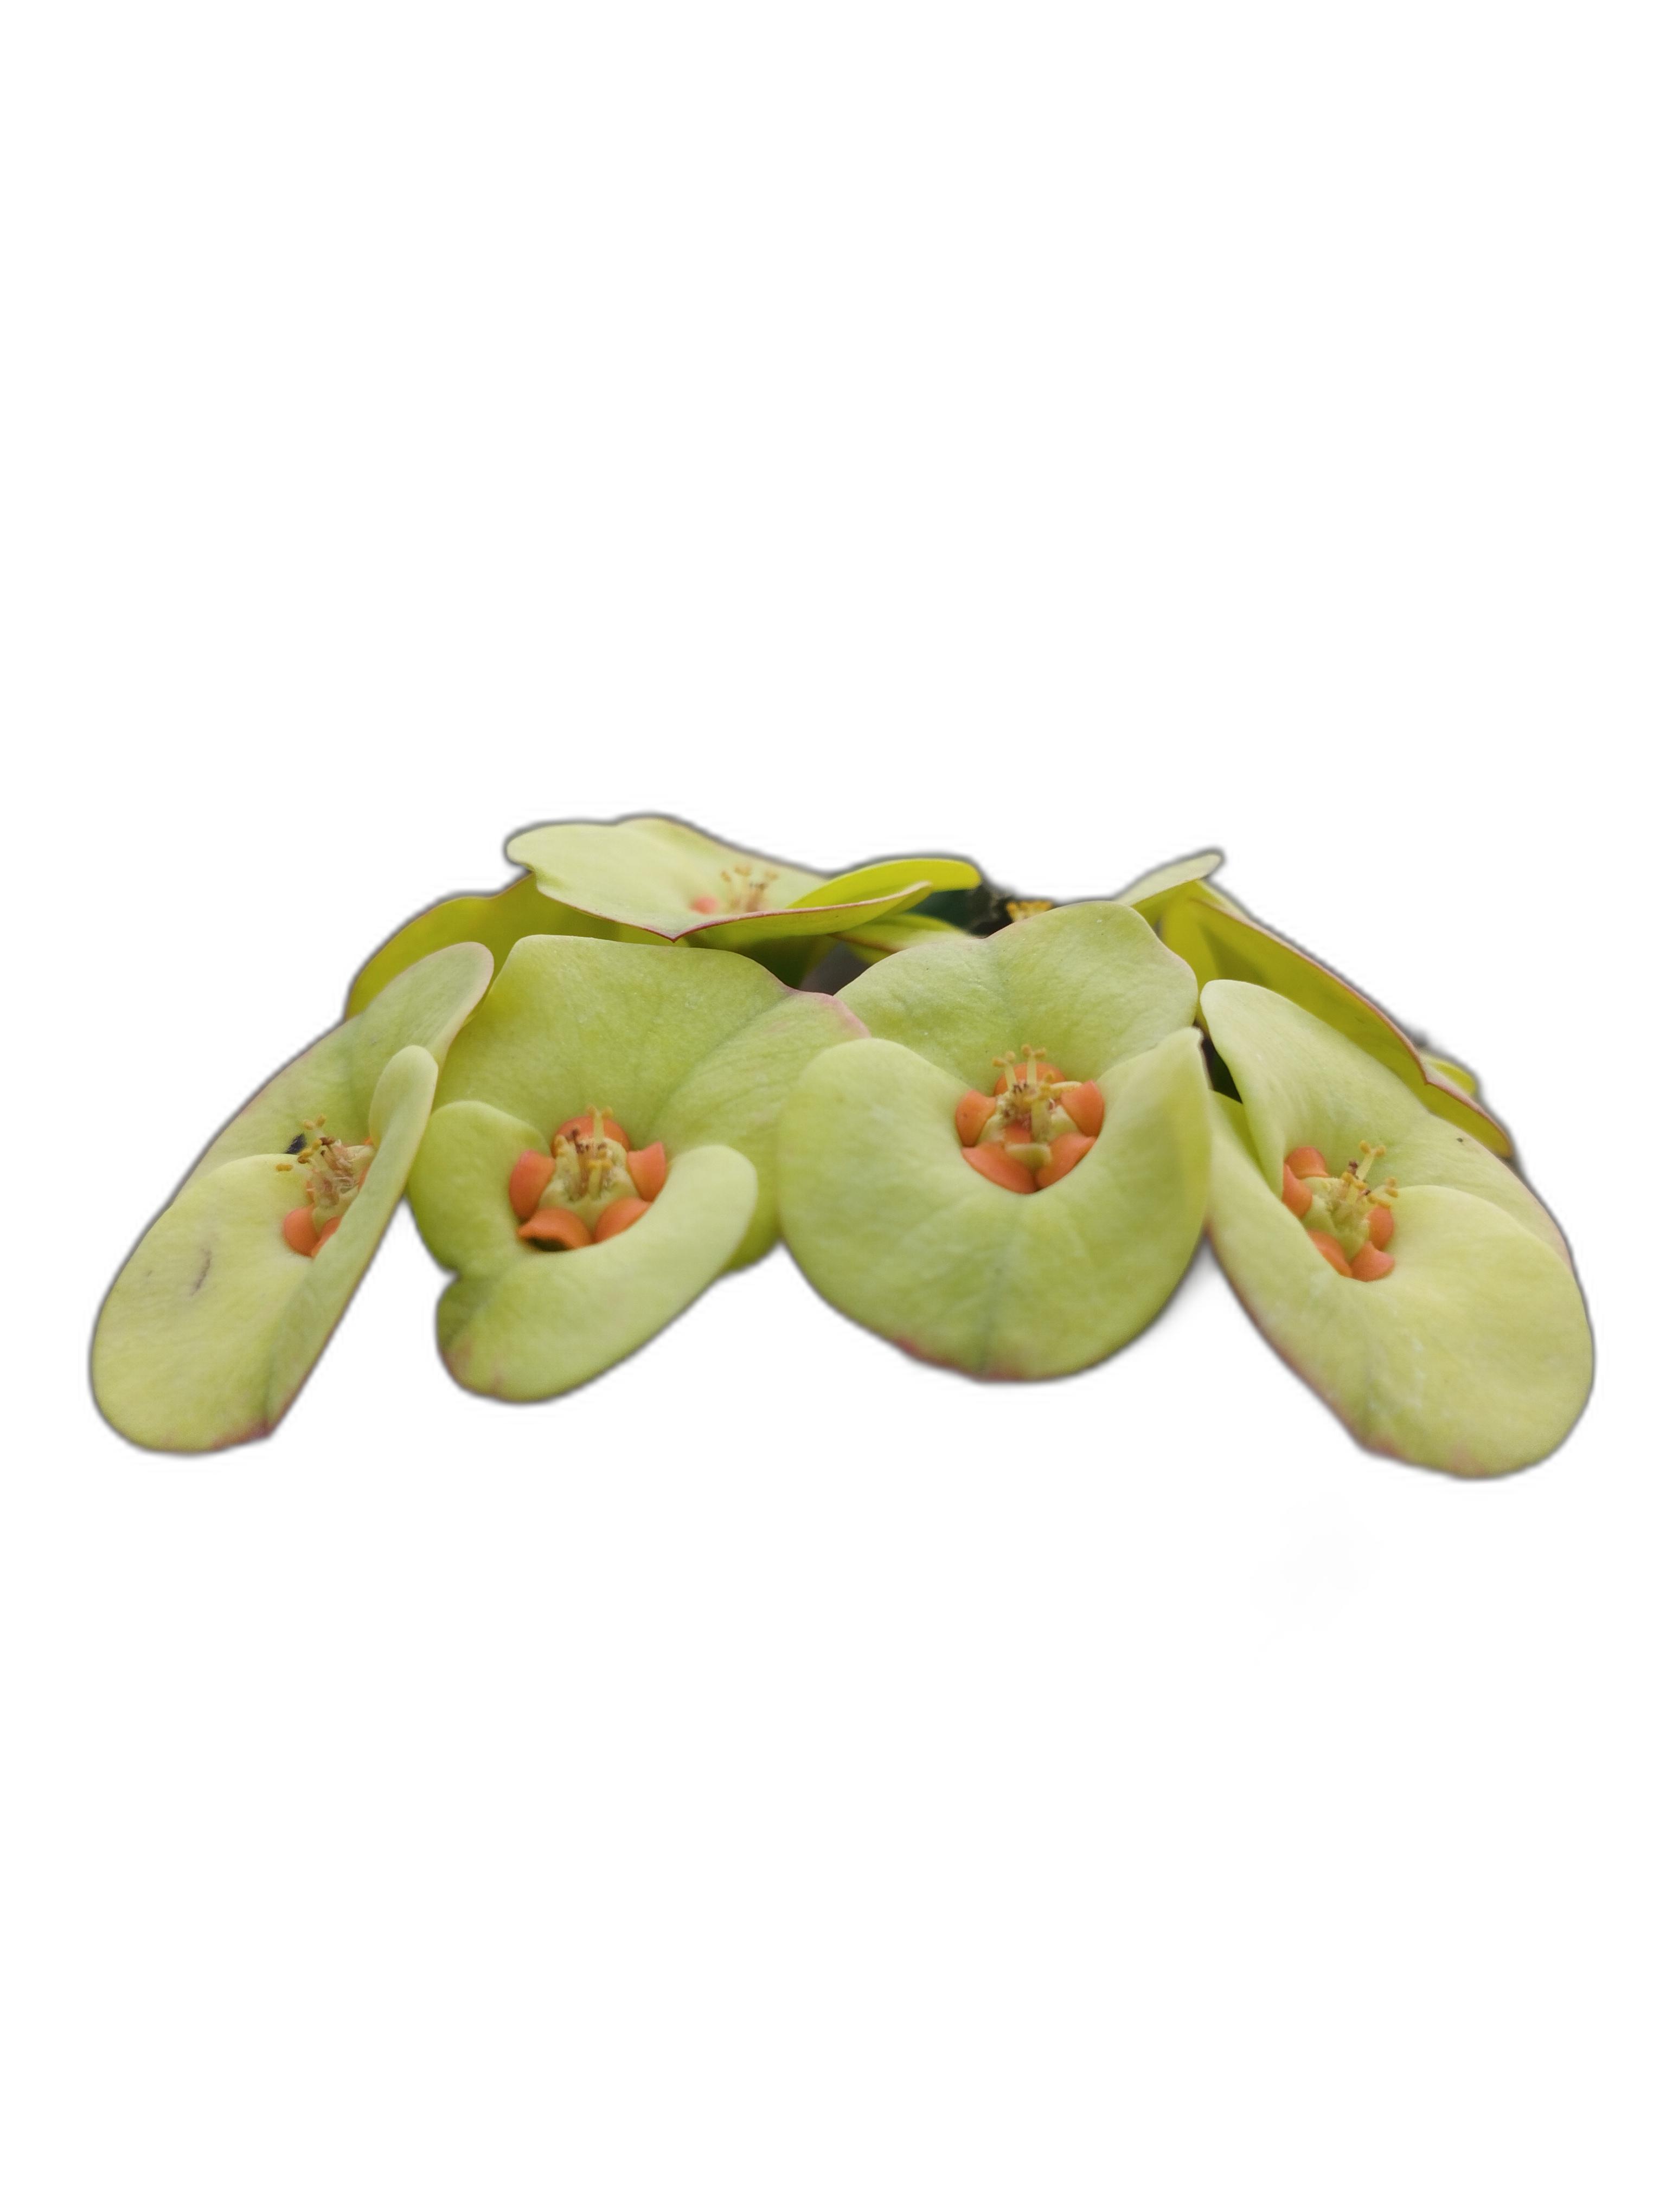
Label: Crown of thorns